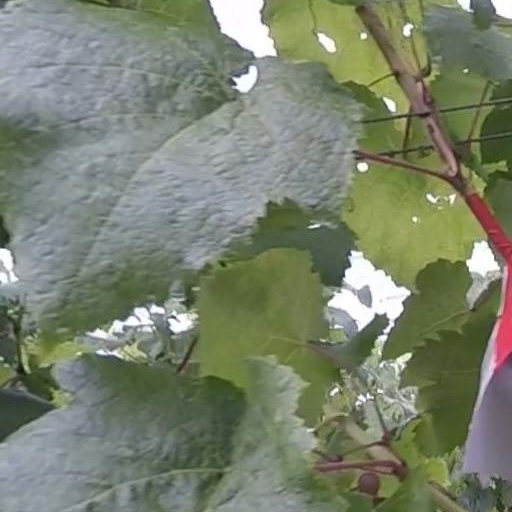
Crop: grape